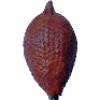
Label: Salak 1